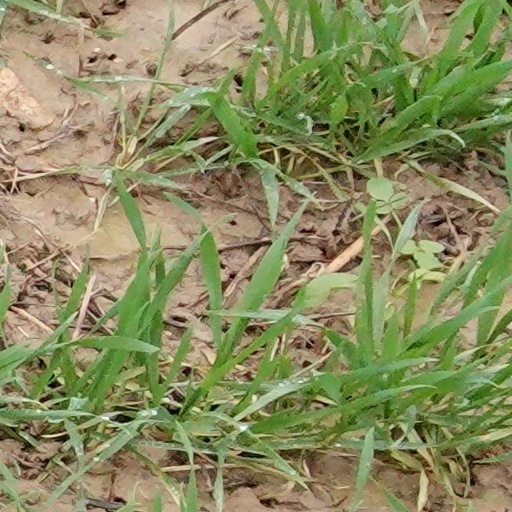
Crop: wheat